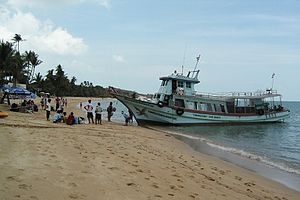
Koh Samui / Transport
Den oprindelige Koh Phangan-færge afsejler stadig fra stranden i Maenam
Koh Samui er med sine 228,7 km² den næststørste ø i Thailand, efter Phuket. Koh Samui og hendes 80 søstre, som er de mange andre øer i marineparken ud for Bandon Bay, hører til provinsen Surat Thani. Koh Samui ligger cirka 35 kilometer nordøst for Surat Thani by og omtrent 700 km syd for Bangkok. Øen er omkring 25 km bred. Øens befolkning udgør ca. 50.000 fastboende, men den besøges hvert år af omkring to millioner turister, for 2016 opgjort til 1,9 mio. udenlandske turister. Samui, som den blot kaldes blandt de lokale, er kendetegnet ved natur, strande og kokosnødde plantager. Ved de omkringliggende øer er der gode muligheder for sportsdykning.